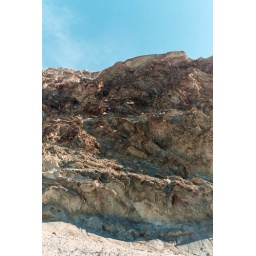
Note the white Sea Level sign in the middle of the photo close to the top of the cliff...